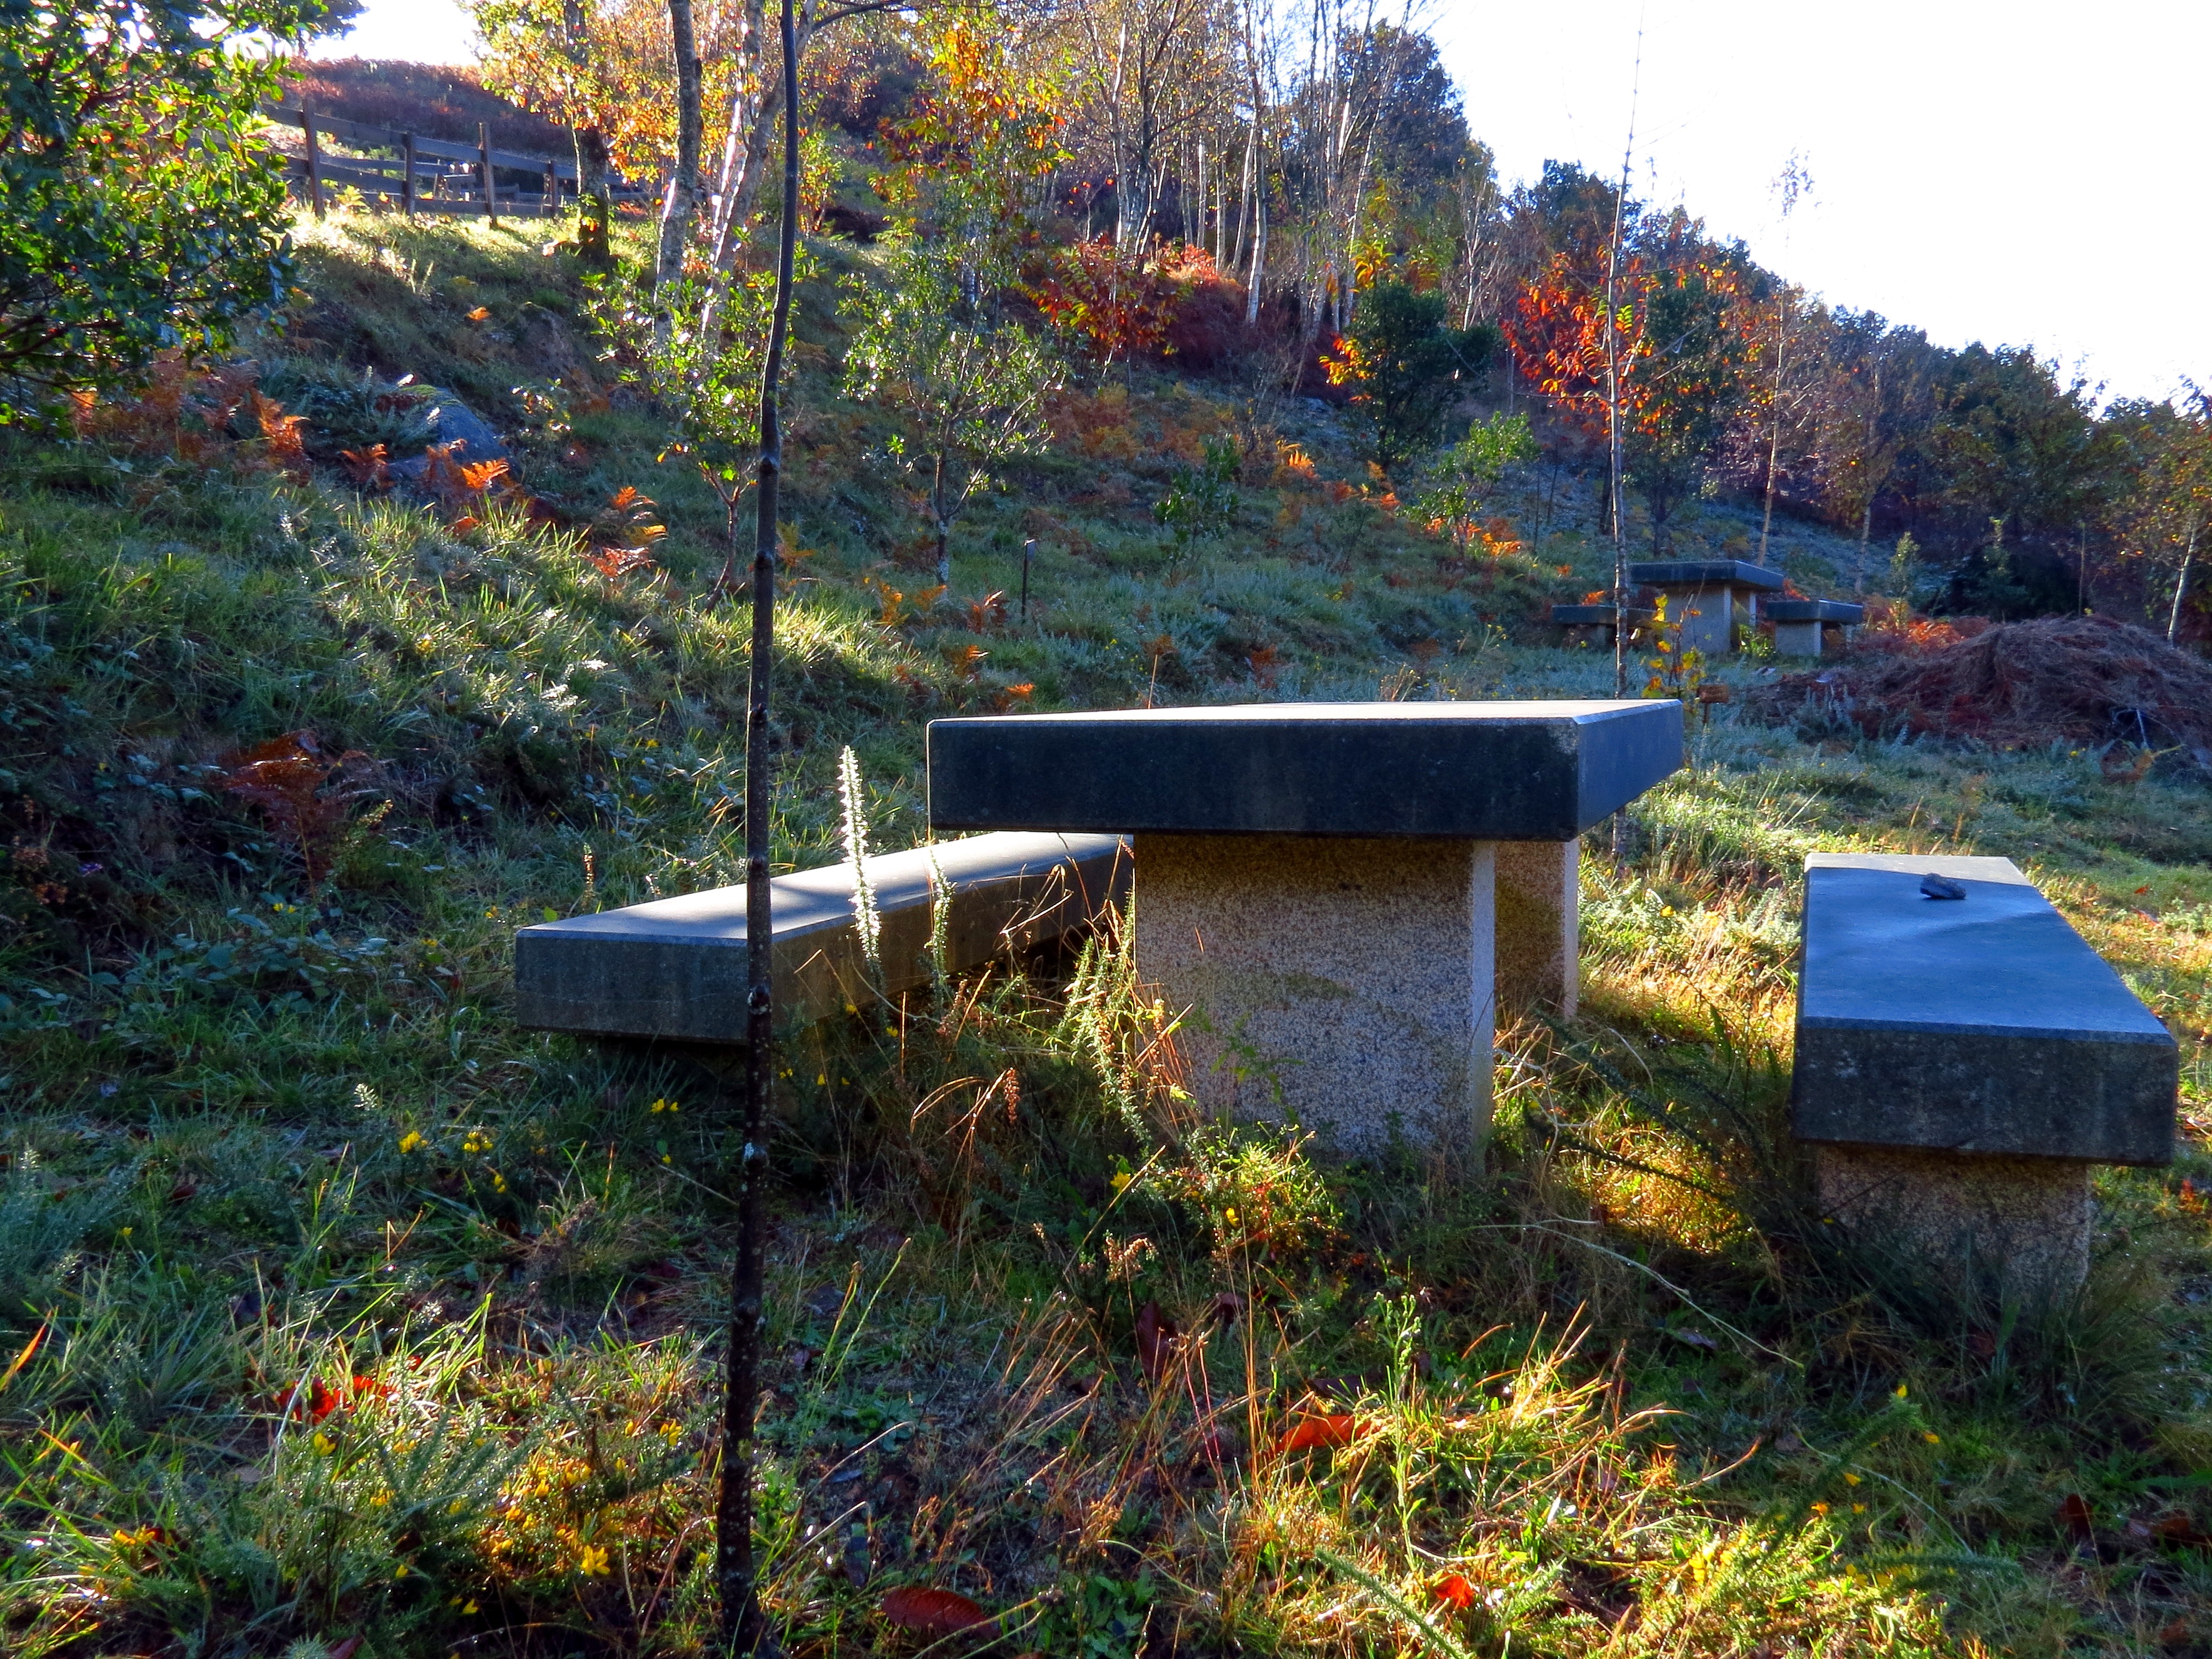
landscape, tree, wilderness, leaf, lake, pond, autumn, park, garden, season, spain, galicia, paisajes, woodland, espana, ggl1, gaby1, alama, canonsx40hs, rioverdugo